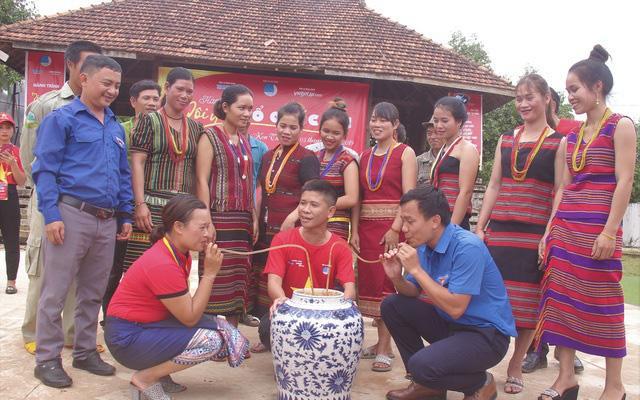
có một người đàn ông và một người phụ nữ đang uống rượu từ trong cái bình